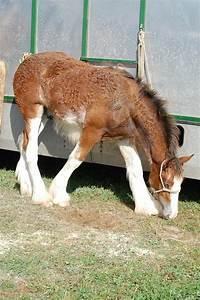
horse